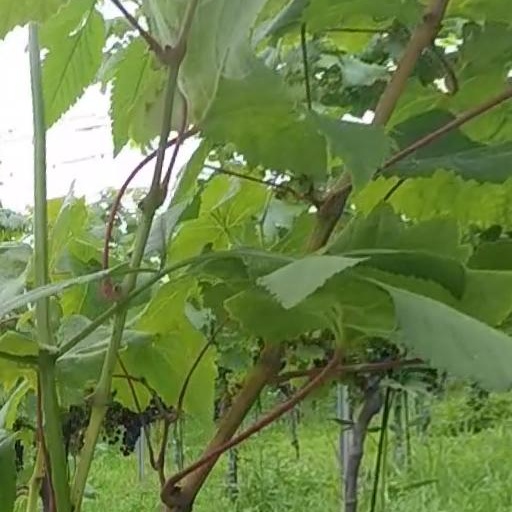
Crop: grape